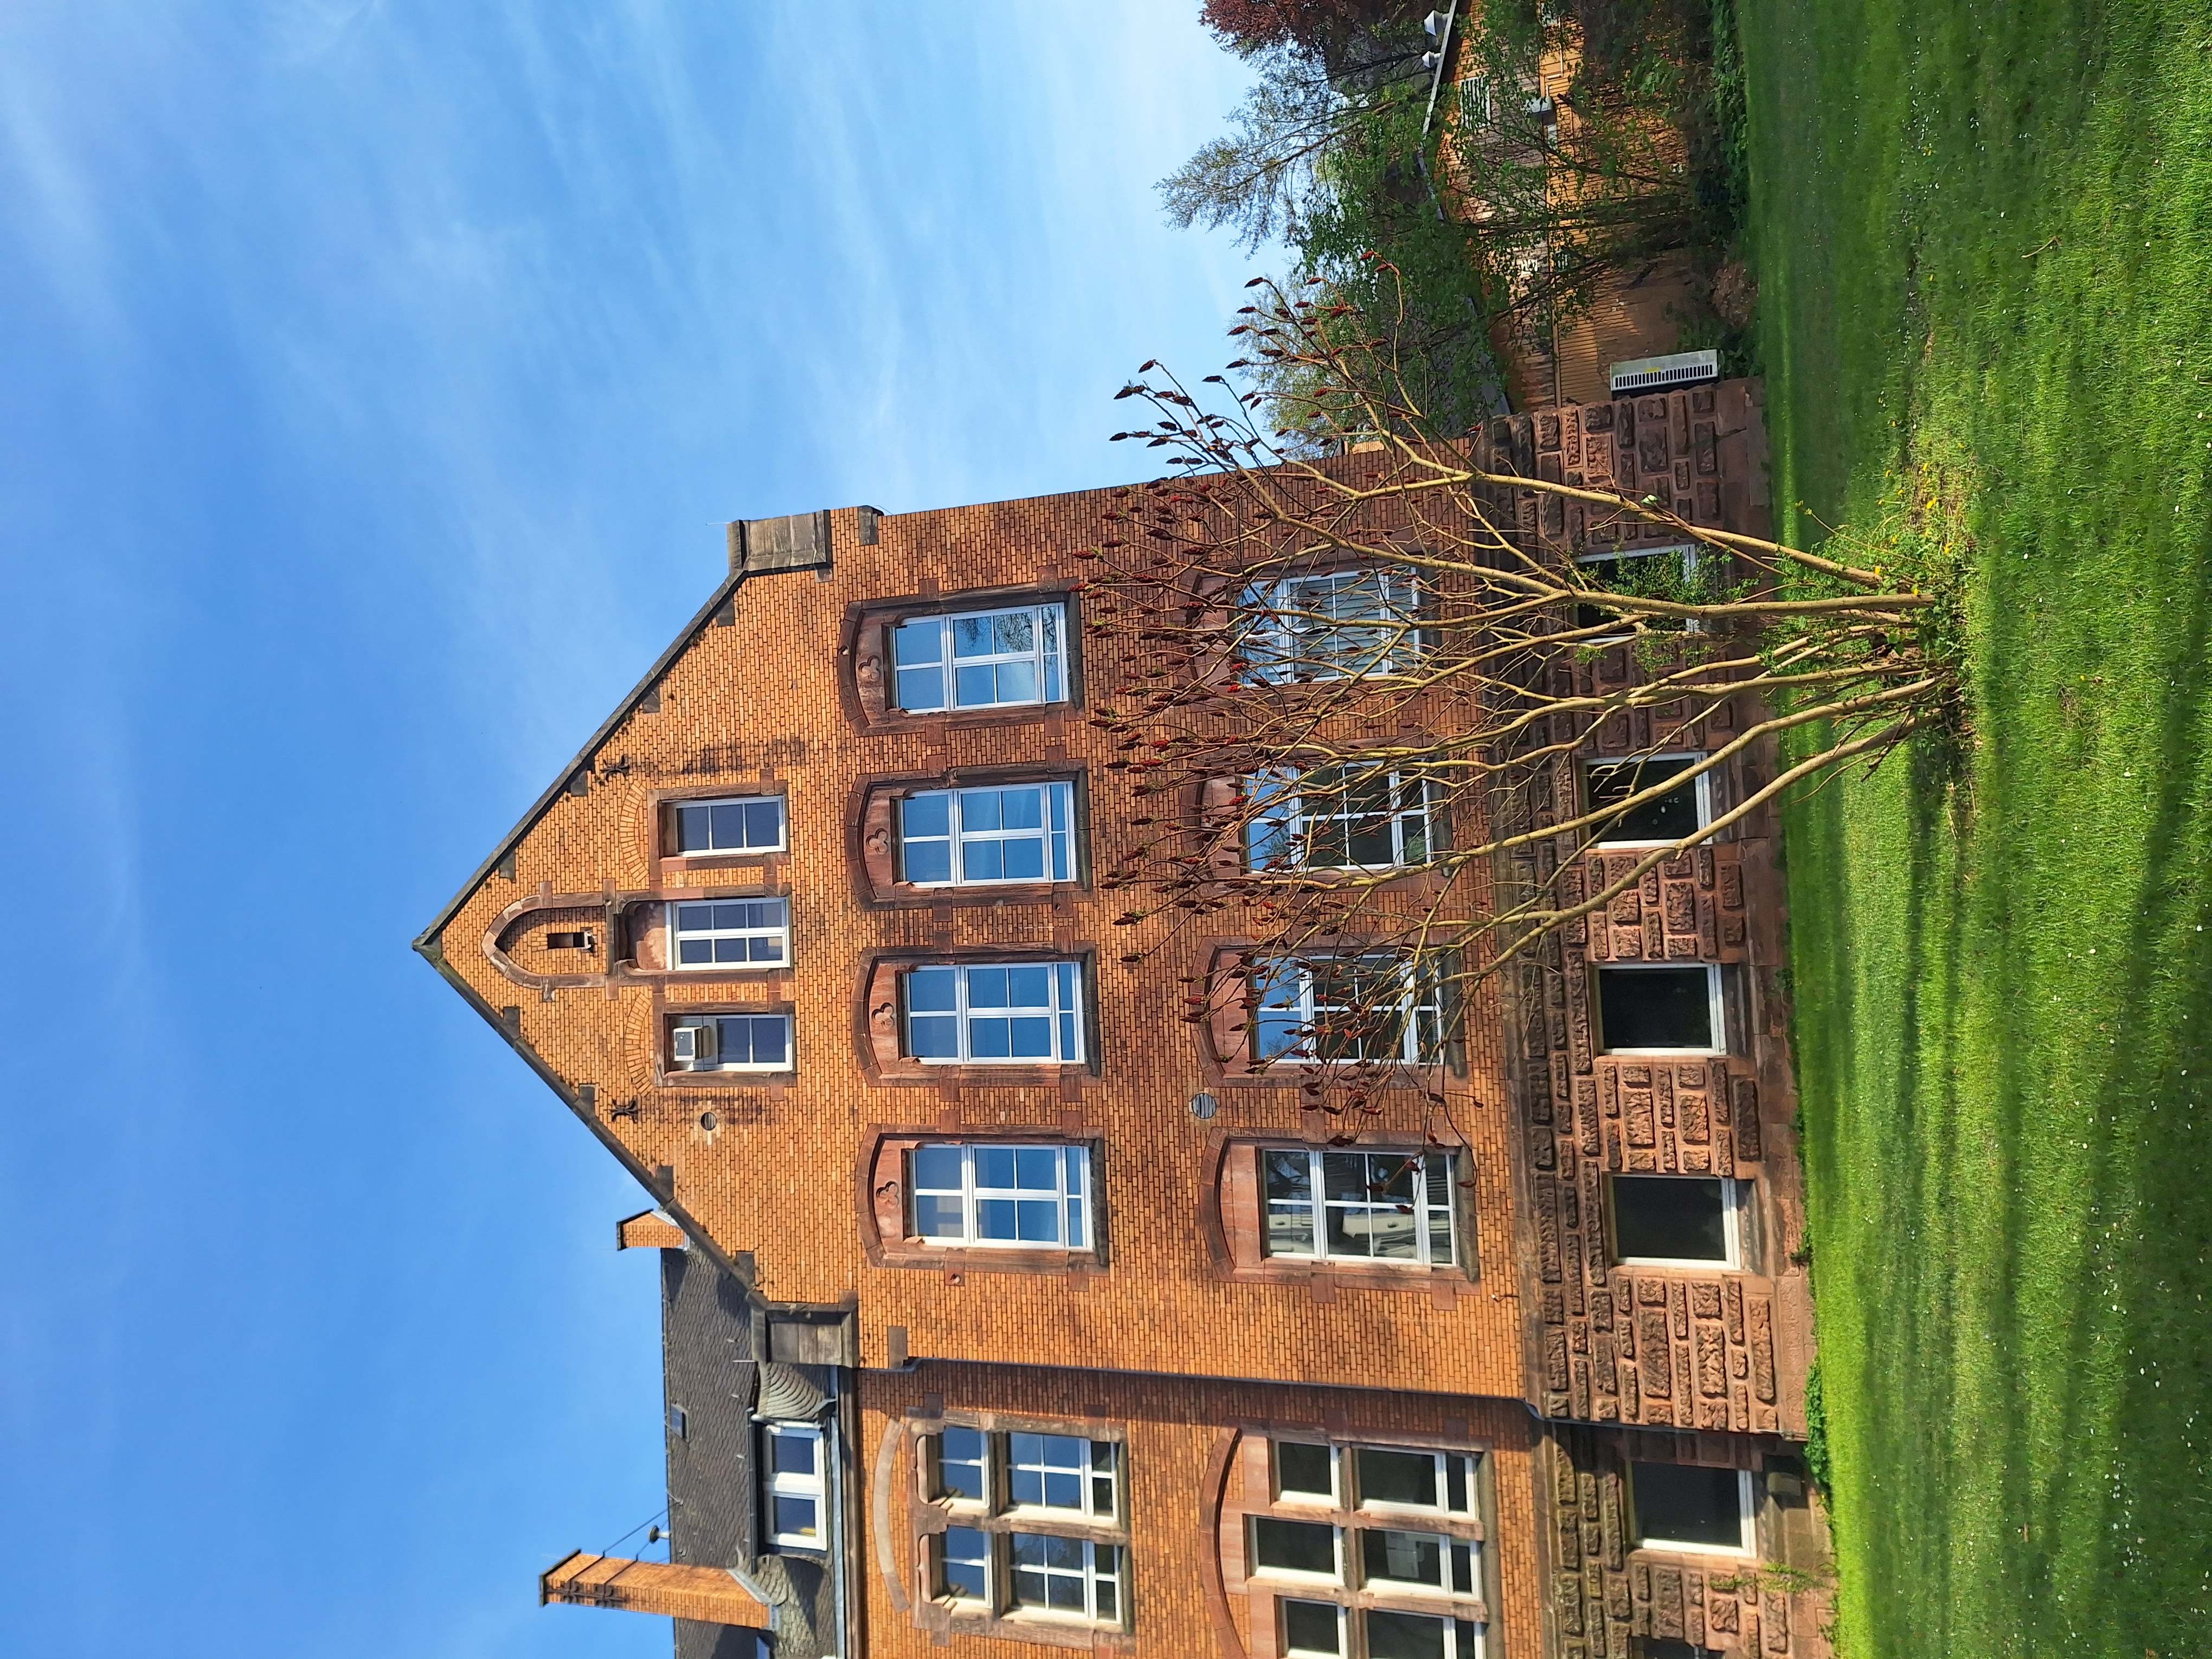
Building: Robert-Koch-Straße 6